2023 Serbian protests

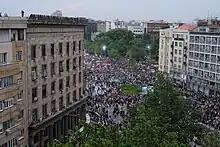
As a response to the protests, Vučić and SNS organised a gathering on 26 May

A protest was held in Niš on 10 May, while a day later, a second protest in Novi Sad was held. Following the 8 May protest, the organisers in Belgrade announced that a protest will be organised for 12 May if the demands were not to be accepted. Radomir Lazović, the Do not let Belgrade drown representative, announced that the demand to hold a session in the National Assembly on the issue regarding the shootings was accepted on 12 May. The session began on 18 May. During the session on 19 May, Brnabić alleged that "everything that has happened after the shootings is directly fueled by foreign intelligence services", and called Miroslav Aleksić, an opposition member of parliament, a "disgusting piece of shit".